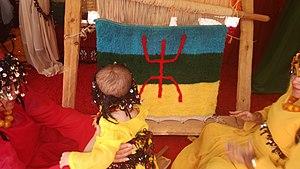
La culture du Maroc, pays du Maghreb, désigne d'abord les pratiques culturelles observables de ses 35 986 655 d'habitants.